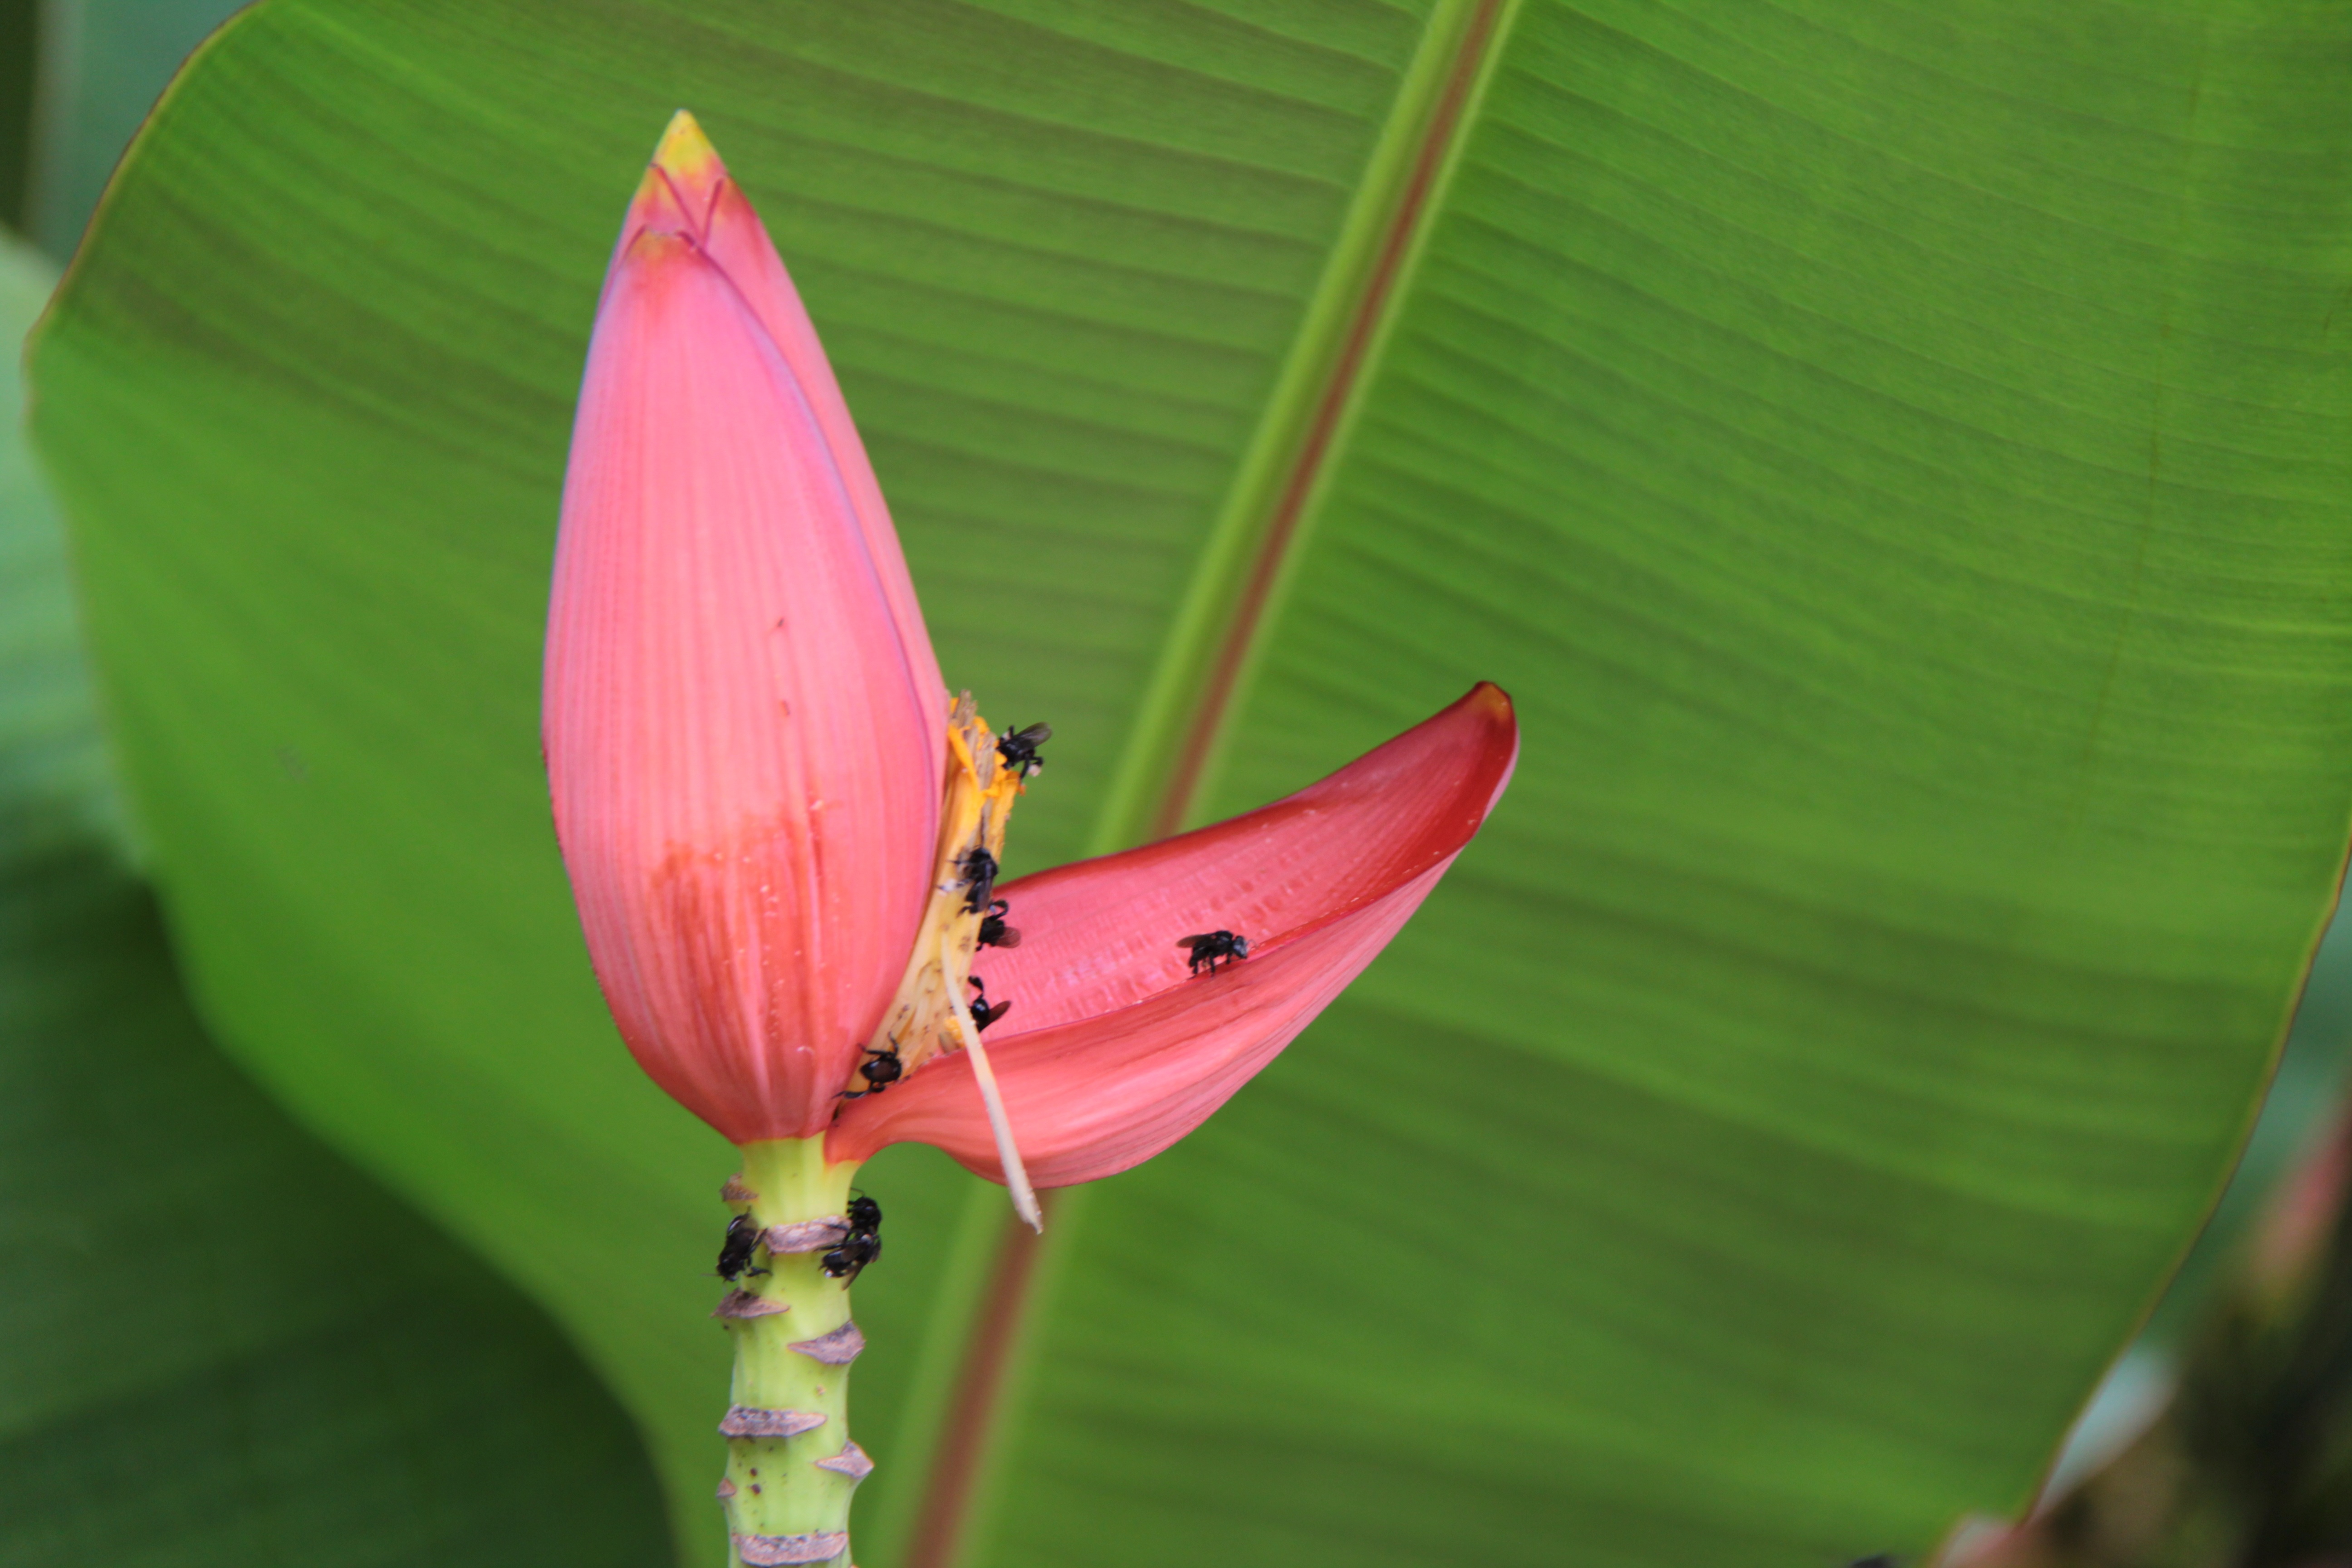
nature, blossom, plant, photography, leaf, flower, petal, green, red, vegetable, natural, fresh, botany, pink, banana, sacred lotus, aquatic plant, flora, close up, plantation, lotus, lily, exotic, flowering, plantain, organic, macro photography, flowering plant, plant stem, land plant, lotus family